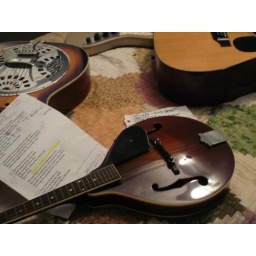
i walked into the guest bedroom and found this orgy of strings in bed together.